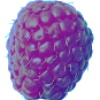
Label: Raspberry 1